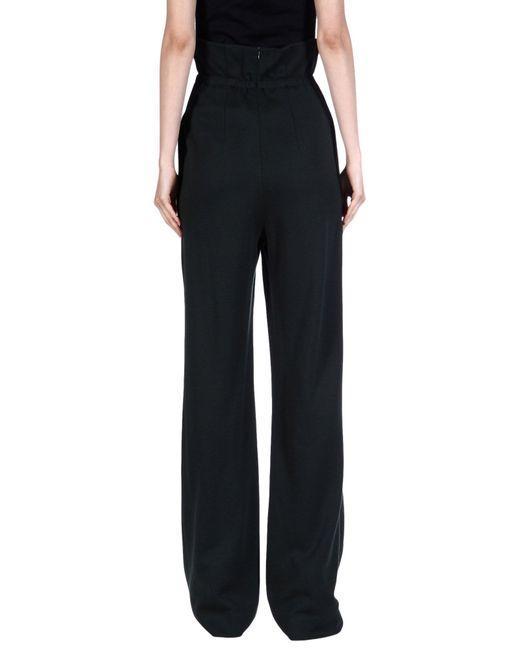
Loose fit Baumwolle schwarz niedriger für Frauen